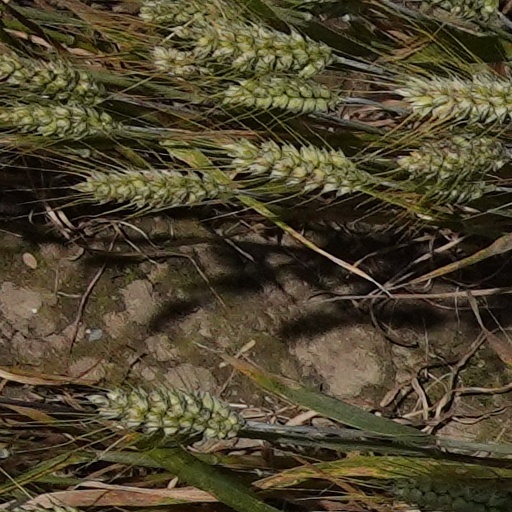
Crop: wheat